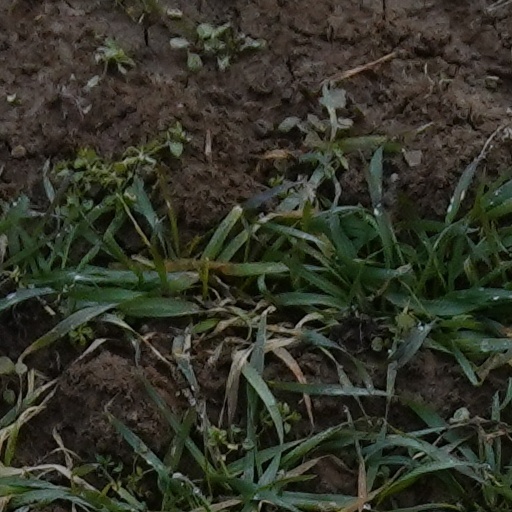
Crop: wheat